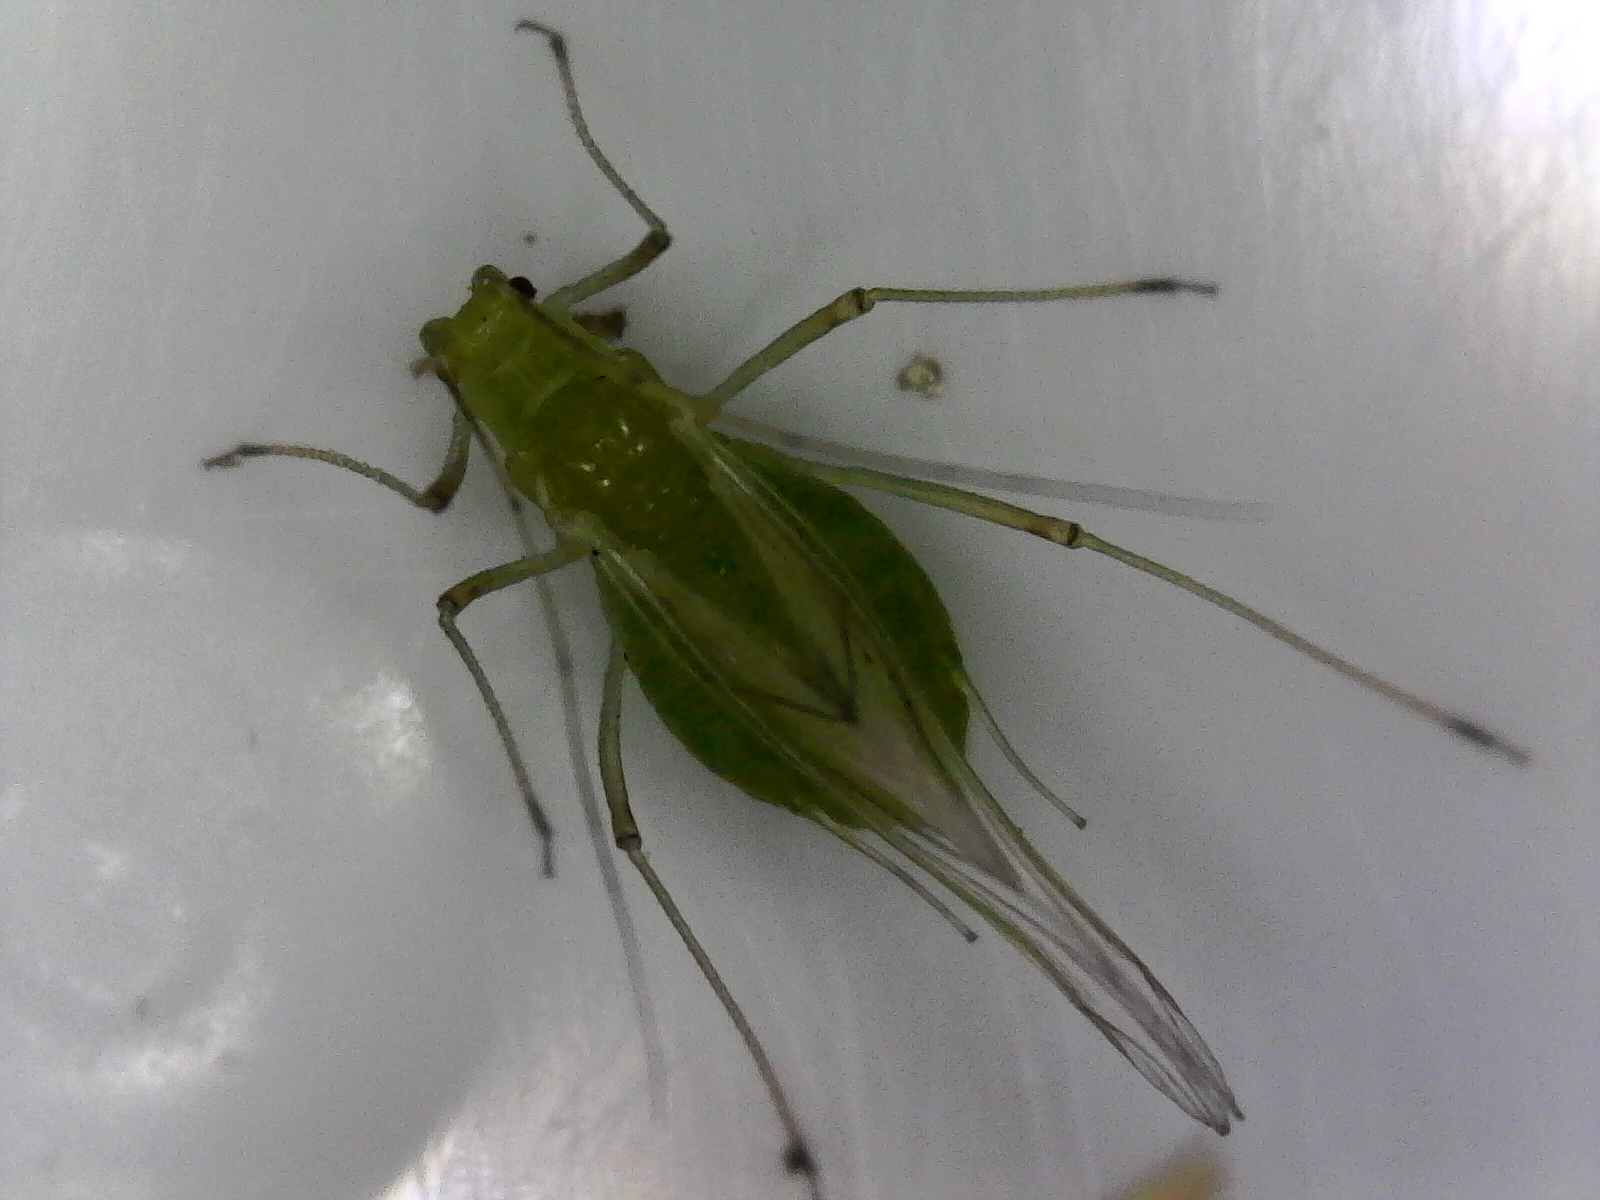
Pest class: pea_aphid